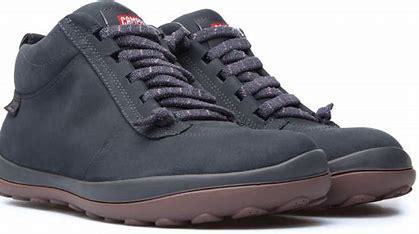
Brand: Camper
Model: PEU